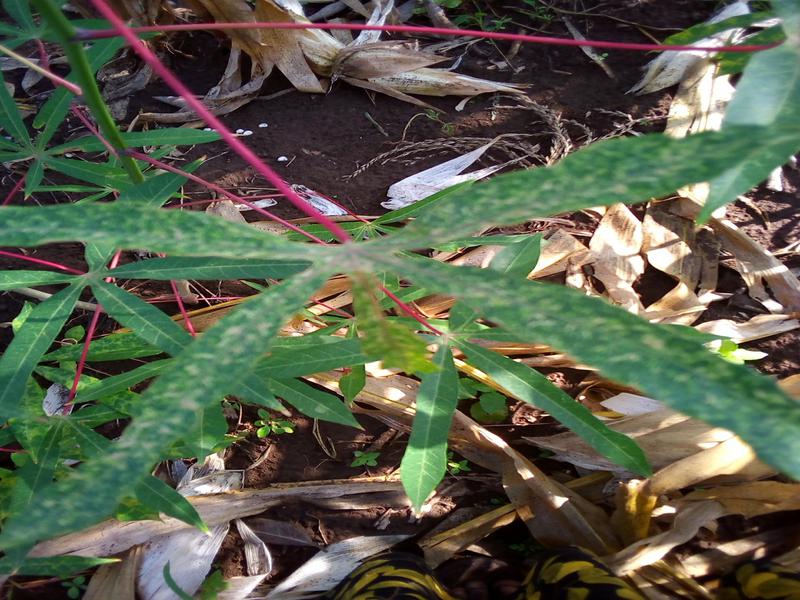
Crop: cassava
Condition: green_mottle